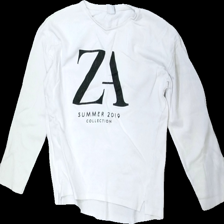
View: front
Type: Top
Category: Children
Brand: Zara
Colors: White, Black
Material: 100% cotton
Pattern: Logo print
Cut: Regular
Size: 152
Season: All
Stains: Major
Damage: fläckar arm
Damage location: bottom left
Damage 2: fläckar arm
Damage 2 location: bottom right
Damage 3 location: top center
Price range: <50
Recommended usage: Export
Description: vit långärmad tröja med logga fram, fläckar längst ner på armarna, sned i söm
Comment: sned söm